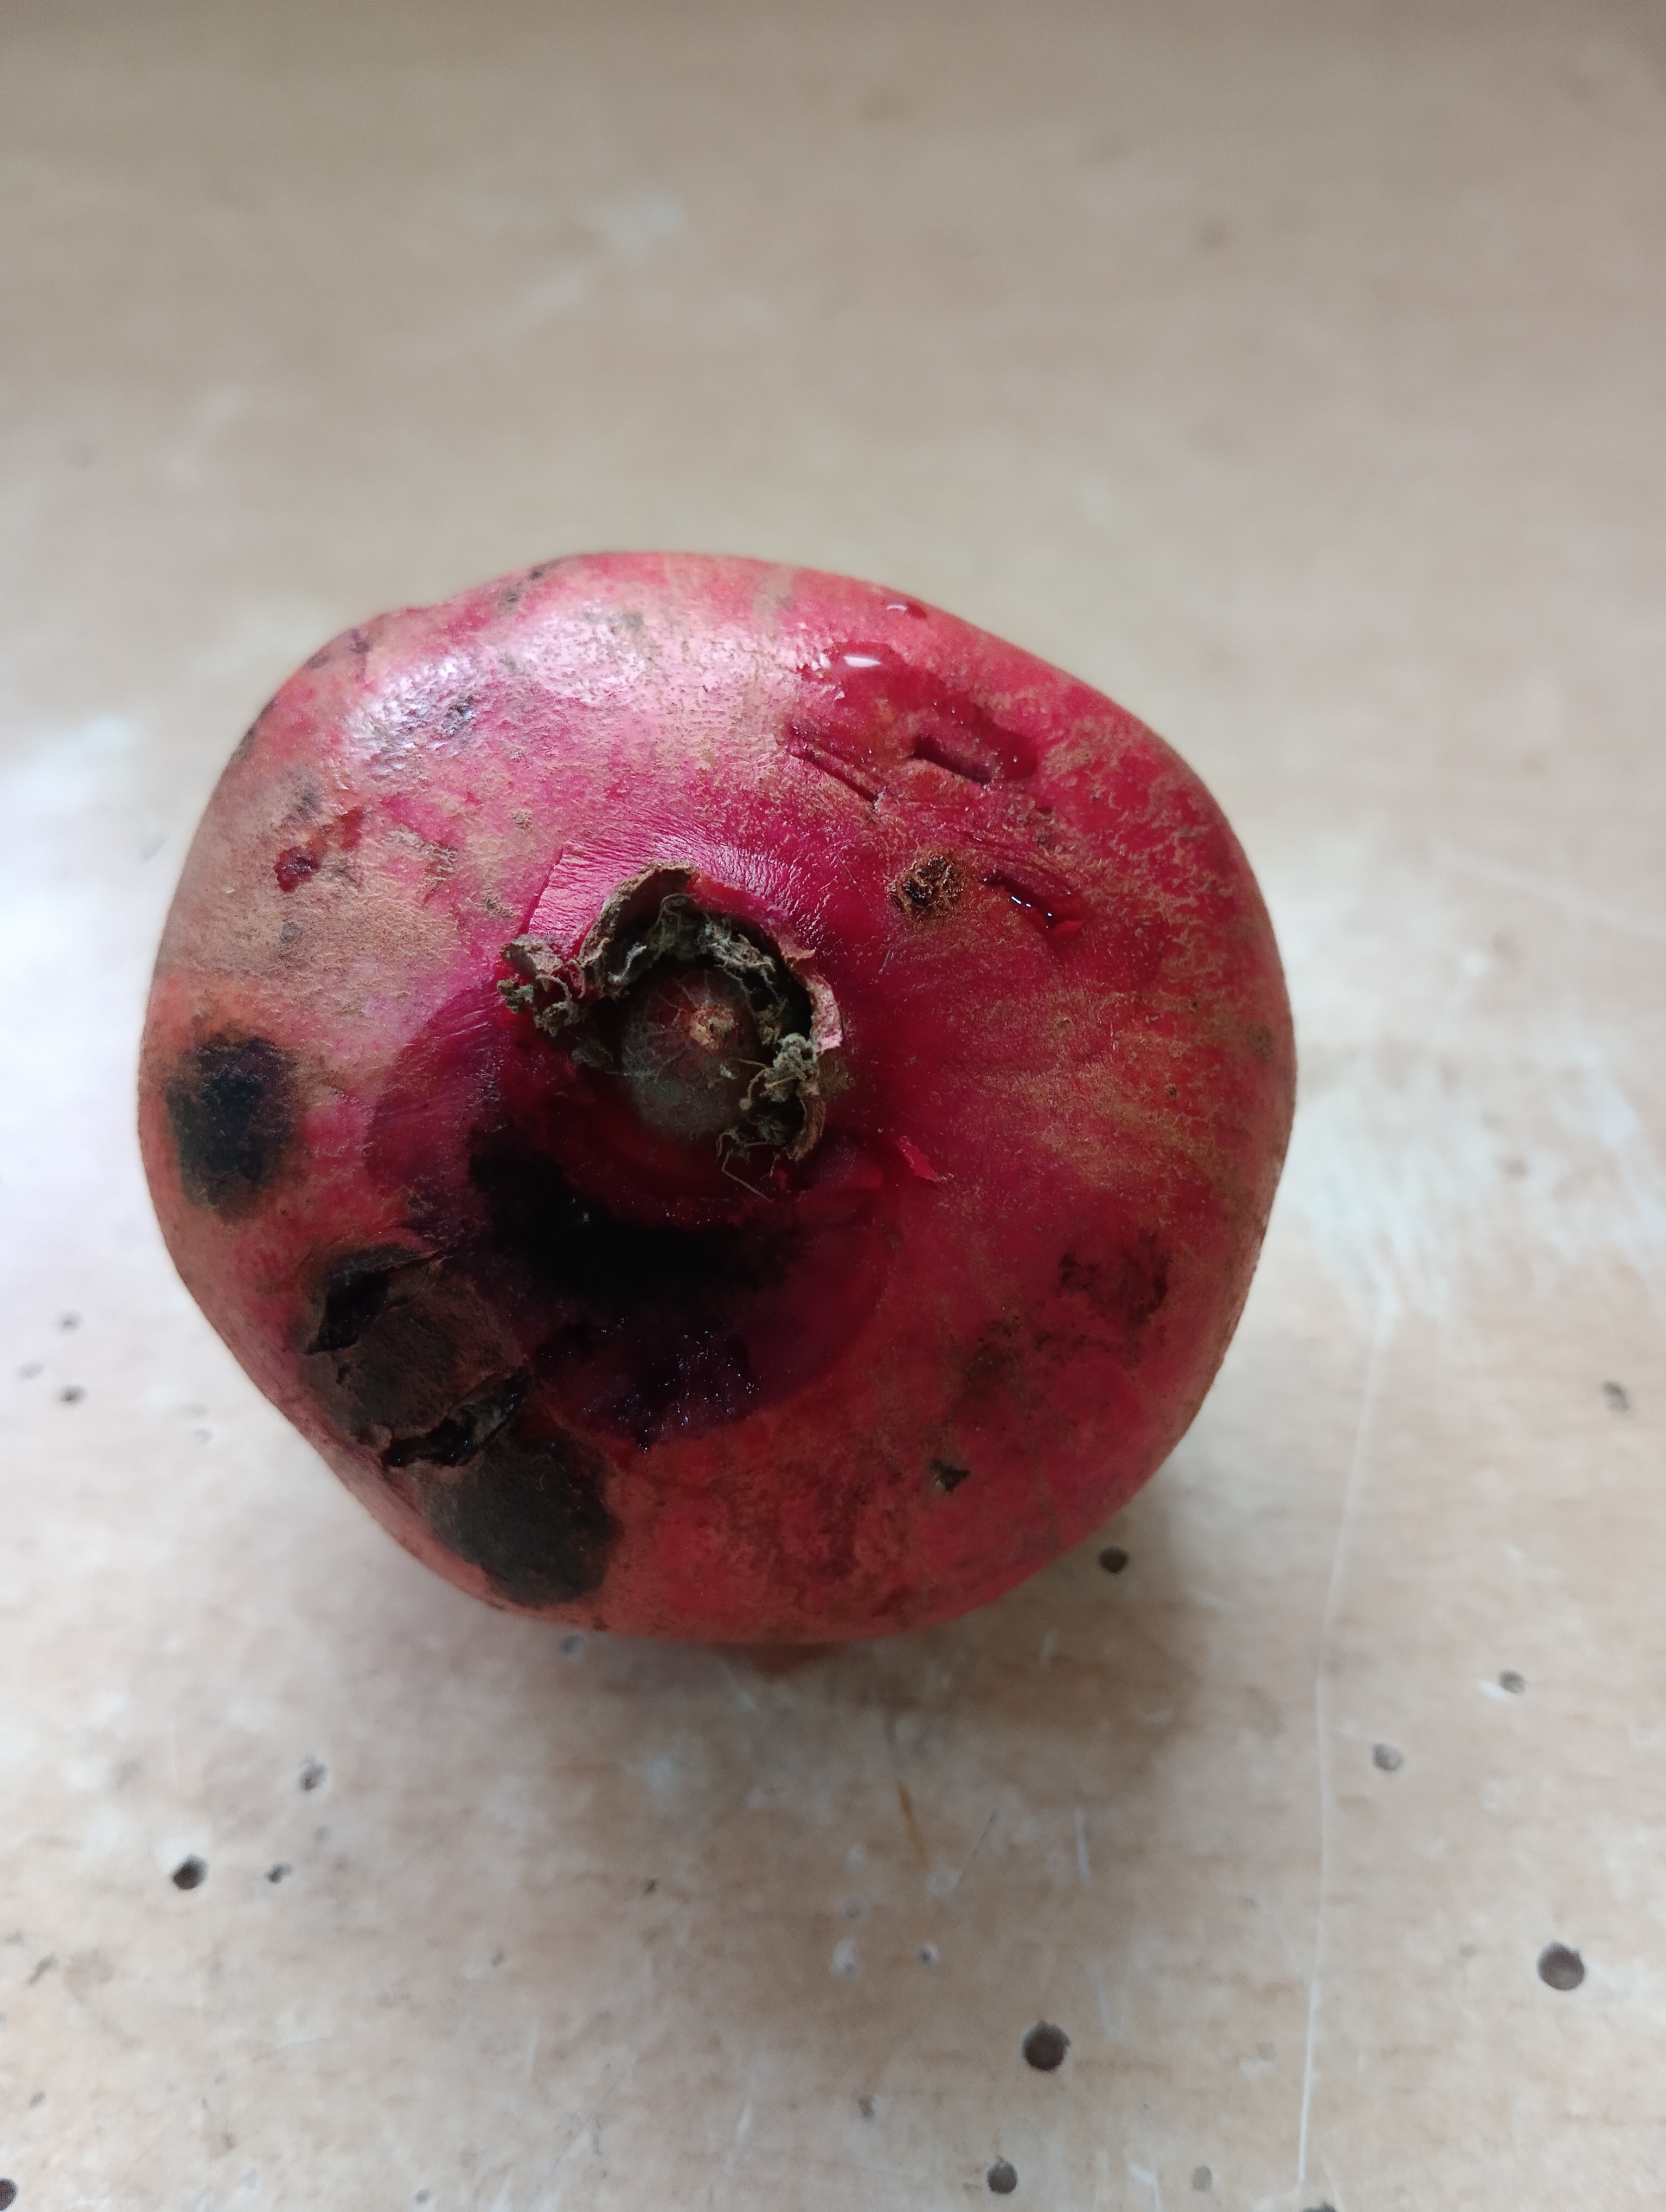
Label: Major Defect